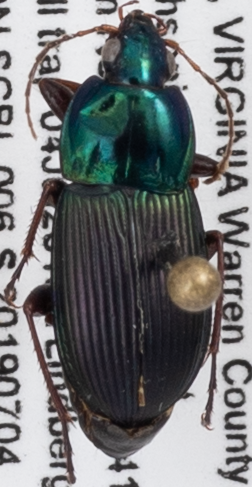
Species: Poecilus lucublandus
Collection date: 2019-07-04
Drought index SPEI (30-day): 0.17
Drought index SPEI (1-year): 2.09
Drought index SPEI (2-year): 2.09